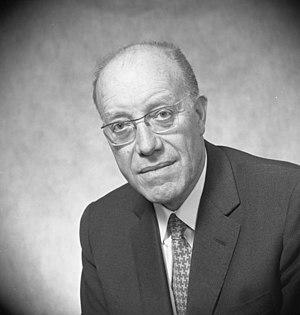
Heinz Maier-Leibnitz est un physicien allemand, ayant travaillé en physique nucléaire et en spectroscopie.